Francis McLaren

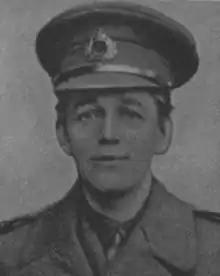
Francis McLaren from the Roll of Honour published in "The Illustrated London News" on 8 September 1917

He volunteered at the outbreak of war and was commissioned with the Royal Naval Volunteer Reserve. He served with Royal Naval Air Service's Armoured Car Division at Gallipoli. He contracted dysentery there and was eventually invalided out of the Royal Flying Corps on 30 December 1916. However, he appealed and returned to the RFC.